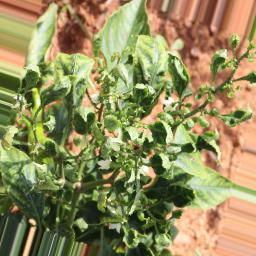
Label: mites_and_trips